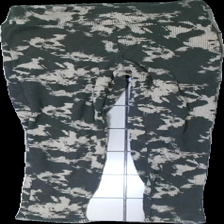
View: front
Type: Tights
Category: Ladies
Brand: Missing
Colors: Beige, Grey
Material: 100% cotton
Pattern: Other
Cut: Regular, Tight
Season: All
Damage location: middle left
Damage 2 location: middle right
Damage 3 location: bottom left
Price range: <50
Recommended usage: Reuse